Werner Spalteholz

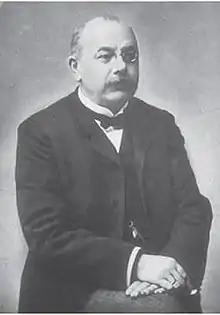

Werner Spalteholz (27 February 1861 in Dresden – 12 January 1940 in Leipzig) was a German anatomist.